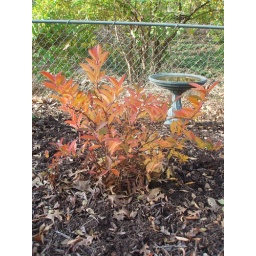
These have white spiral-shaped flowering with green leaves in the spring. This is the fall foliage.